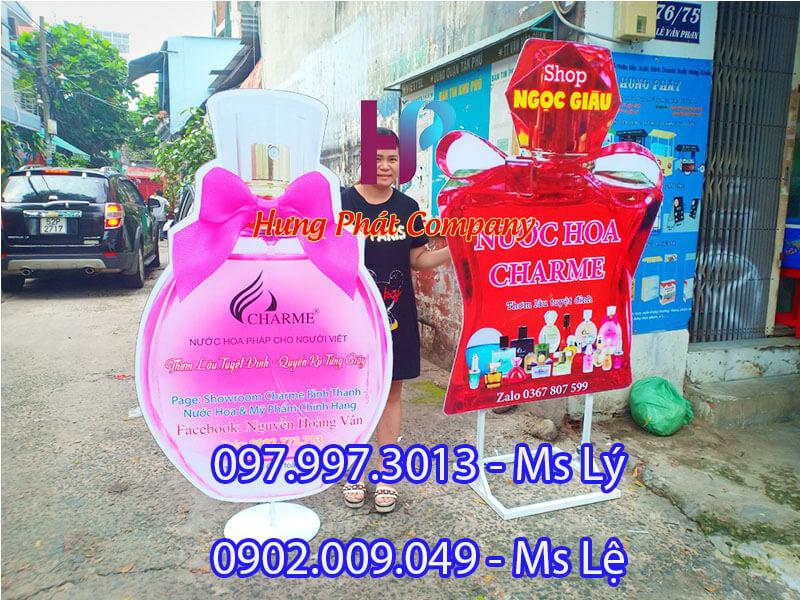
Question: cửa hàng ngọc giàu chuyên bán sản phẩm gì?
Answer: nước hoa